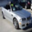
Label: automobile